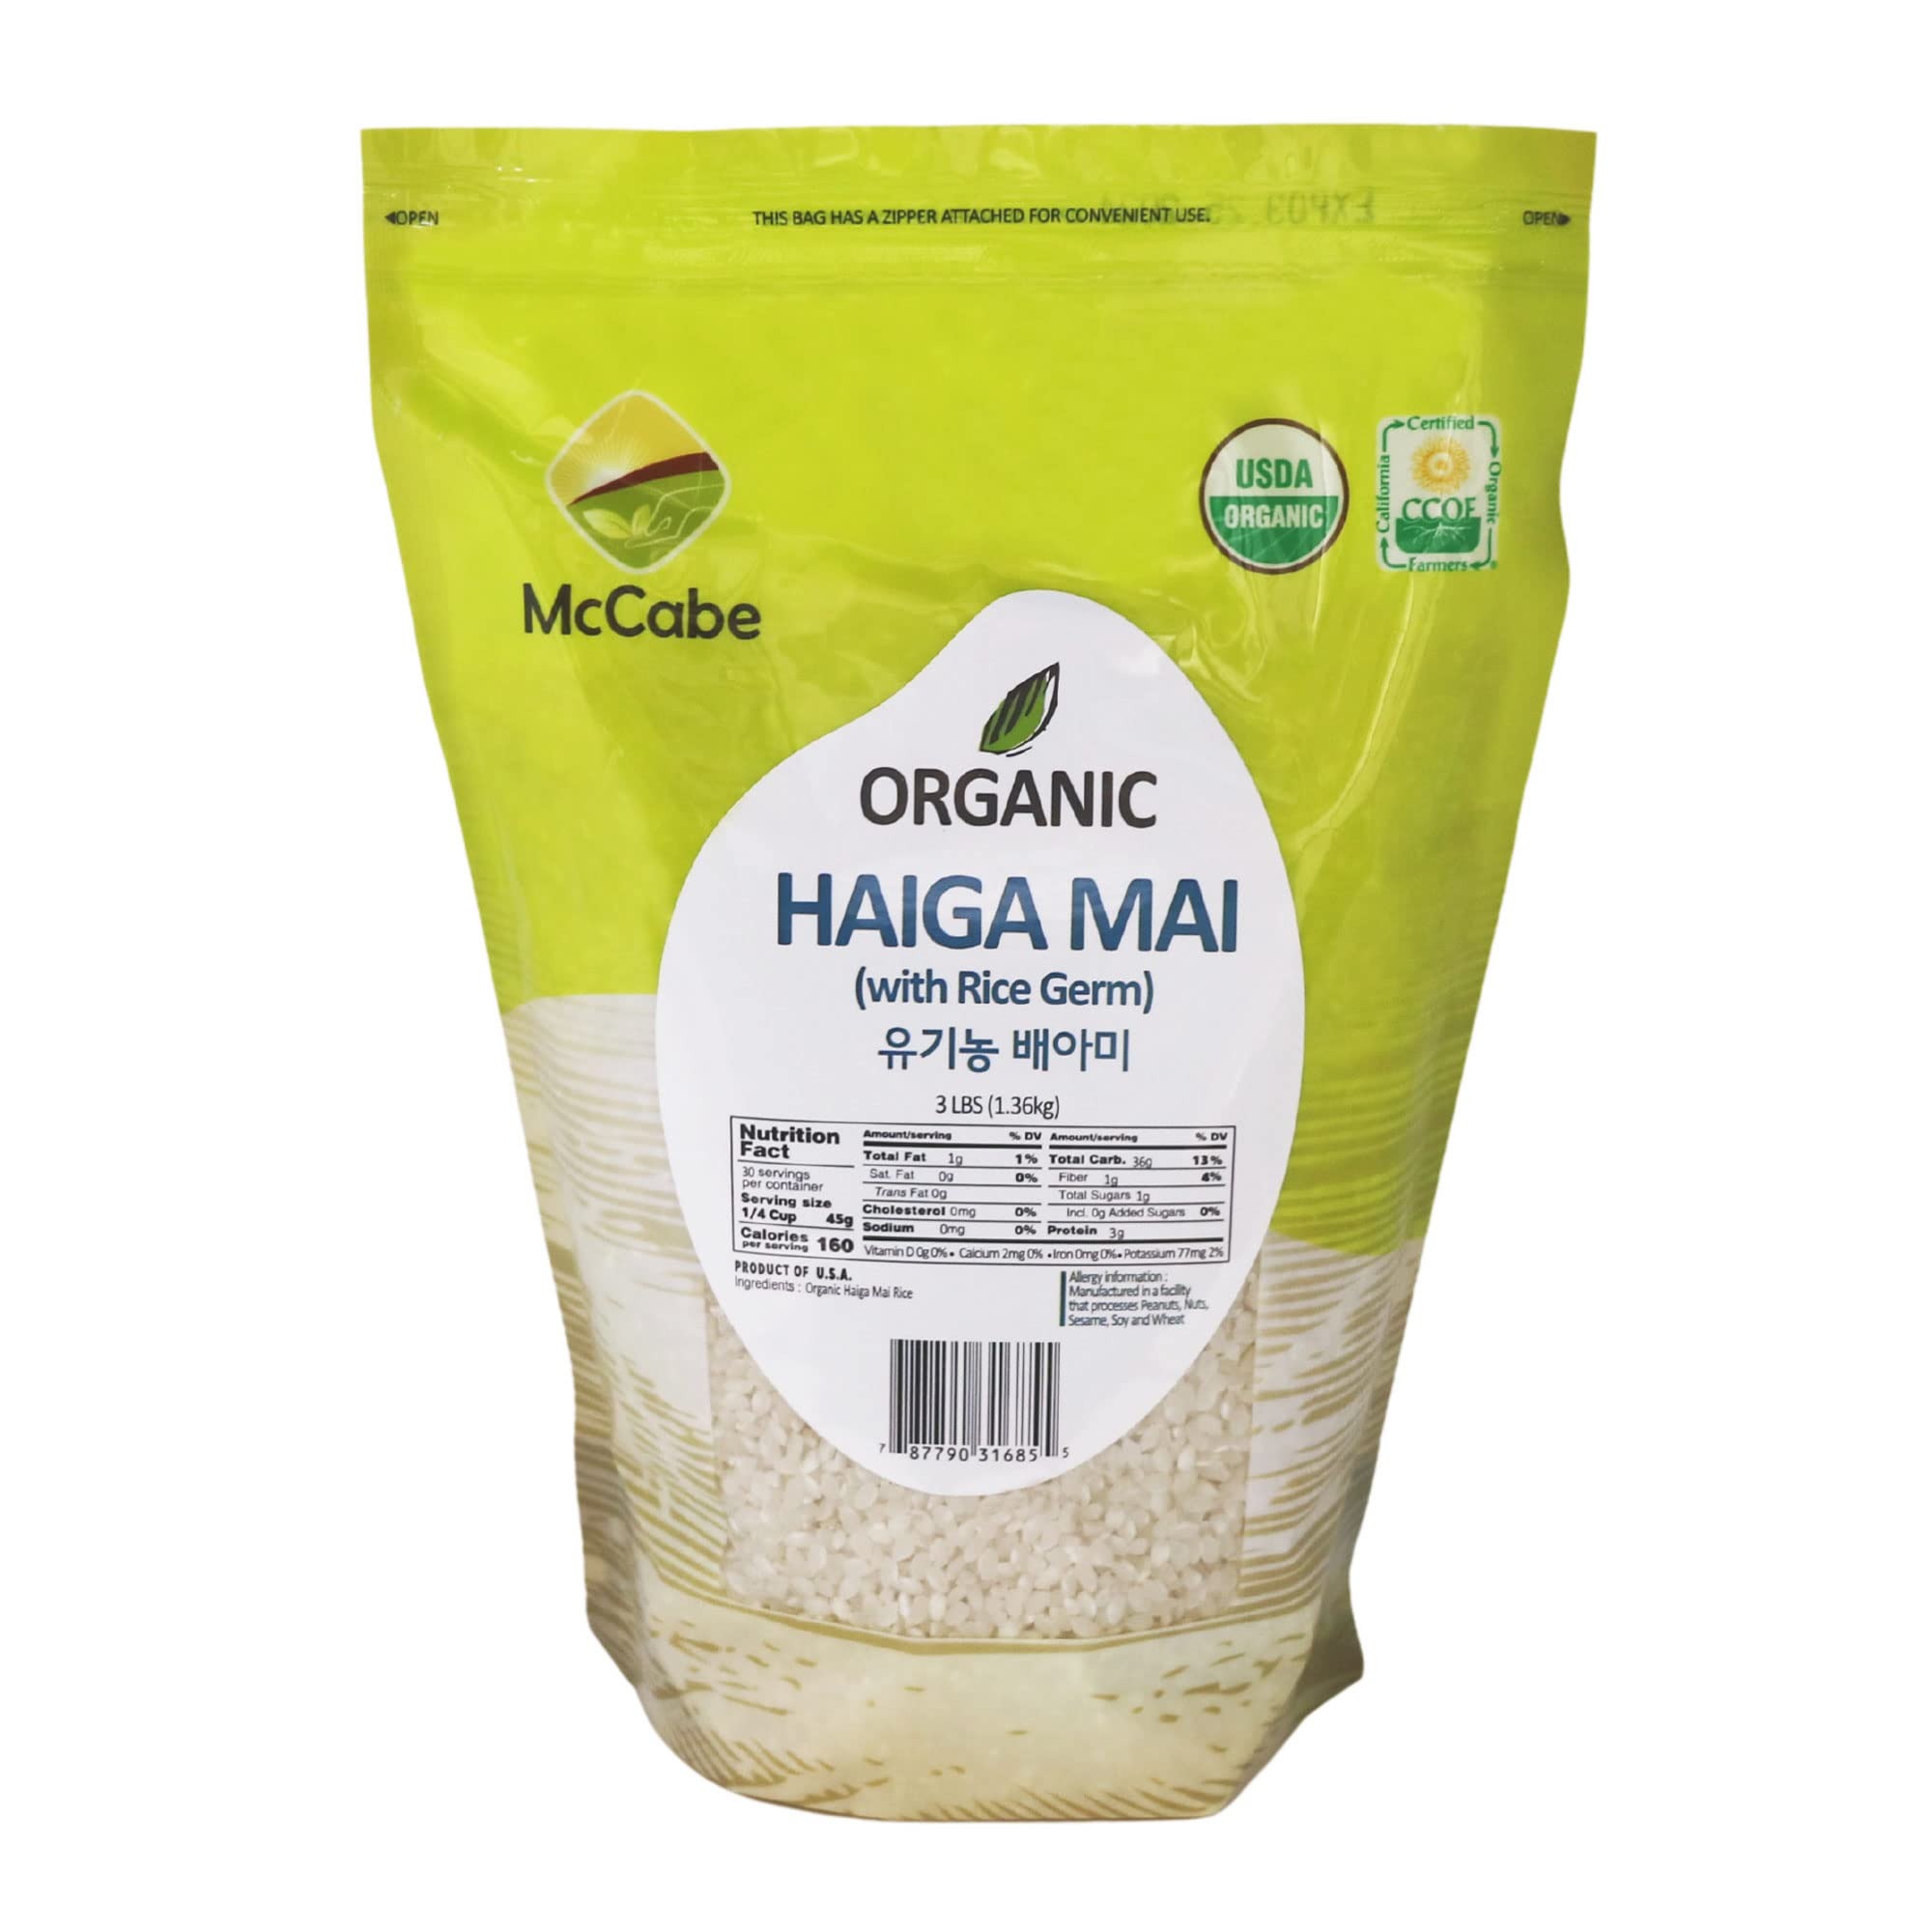
Item Name: McCabe Organic White Rice - Rich in Fibers & Minerals | USDA Certified Organic and CCOF Certified | Product of USA | 3 Lbs
Bullet Point 1: Organic White Rice: Our Organic White Rice is cultivated through environmentally-friendly organic farming methods, guaranteeing a premium-grade product free from chemicals and pesticides, and ensuring its safety for consumption.
Bullet Point 2: Quality Assurance: Our organic white rice is meticulously managed and controlled under the strict standards of USDA and CCOF Organic Certified. This certification ensures that our product meets the highest quality and organic integrity, providing you with a beverage you can trust.
Bullet Point 3: How to Cook Perfect Organic Rice: Achieve perfectly cooked rice by rinsing, soaking, and draining the desired amount of rice in a pot. For every 1 cup of rice, add 1 cup and 1 tablespoon of plain water. Cover the pot with a lid and heat on medium-high until it reaches a boil. Reduce the heat to low and simmer for 13-17 minutes (3-4 minutes longer for brown or multigrain rice). Turn off the heat and allow the rice to sit undisturbed for 6-7 minutes before serving and enjoying.
Bullet Point 4: Nutritious Rice Facts: Our organic California-grown rice is a nutritional powerhouse. It is gluten-free, cholesterol-free, and GMO-free, making it suitable for various dietary needs. Additionally, it is rich in fiber and essential minerals, providing a wholesome and nourishing addition to your meals.
Bullet Point 5: Our Story: McCabe Organic takes pride in offering a wide range of premium organic products,all sourced from Southern California. Committed to quality management, we adhere to the rigorous standards of USDA and CCOF Organic certifications. Our journey is rooted in a passion for promoting organic choices and supporting a healthier lifestyle for our valued customers.
Product Description: McCabe USDA Certified Organic White Rice, 3 lb
Value: 48.0
Unit: Ounce

Price: 25.99